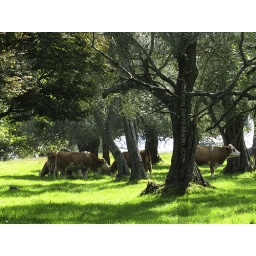
cows in field